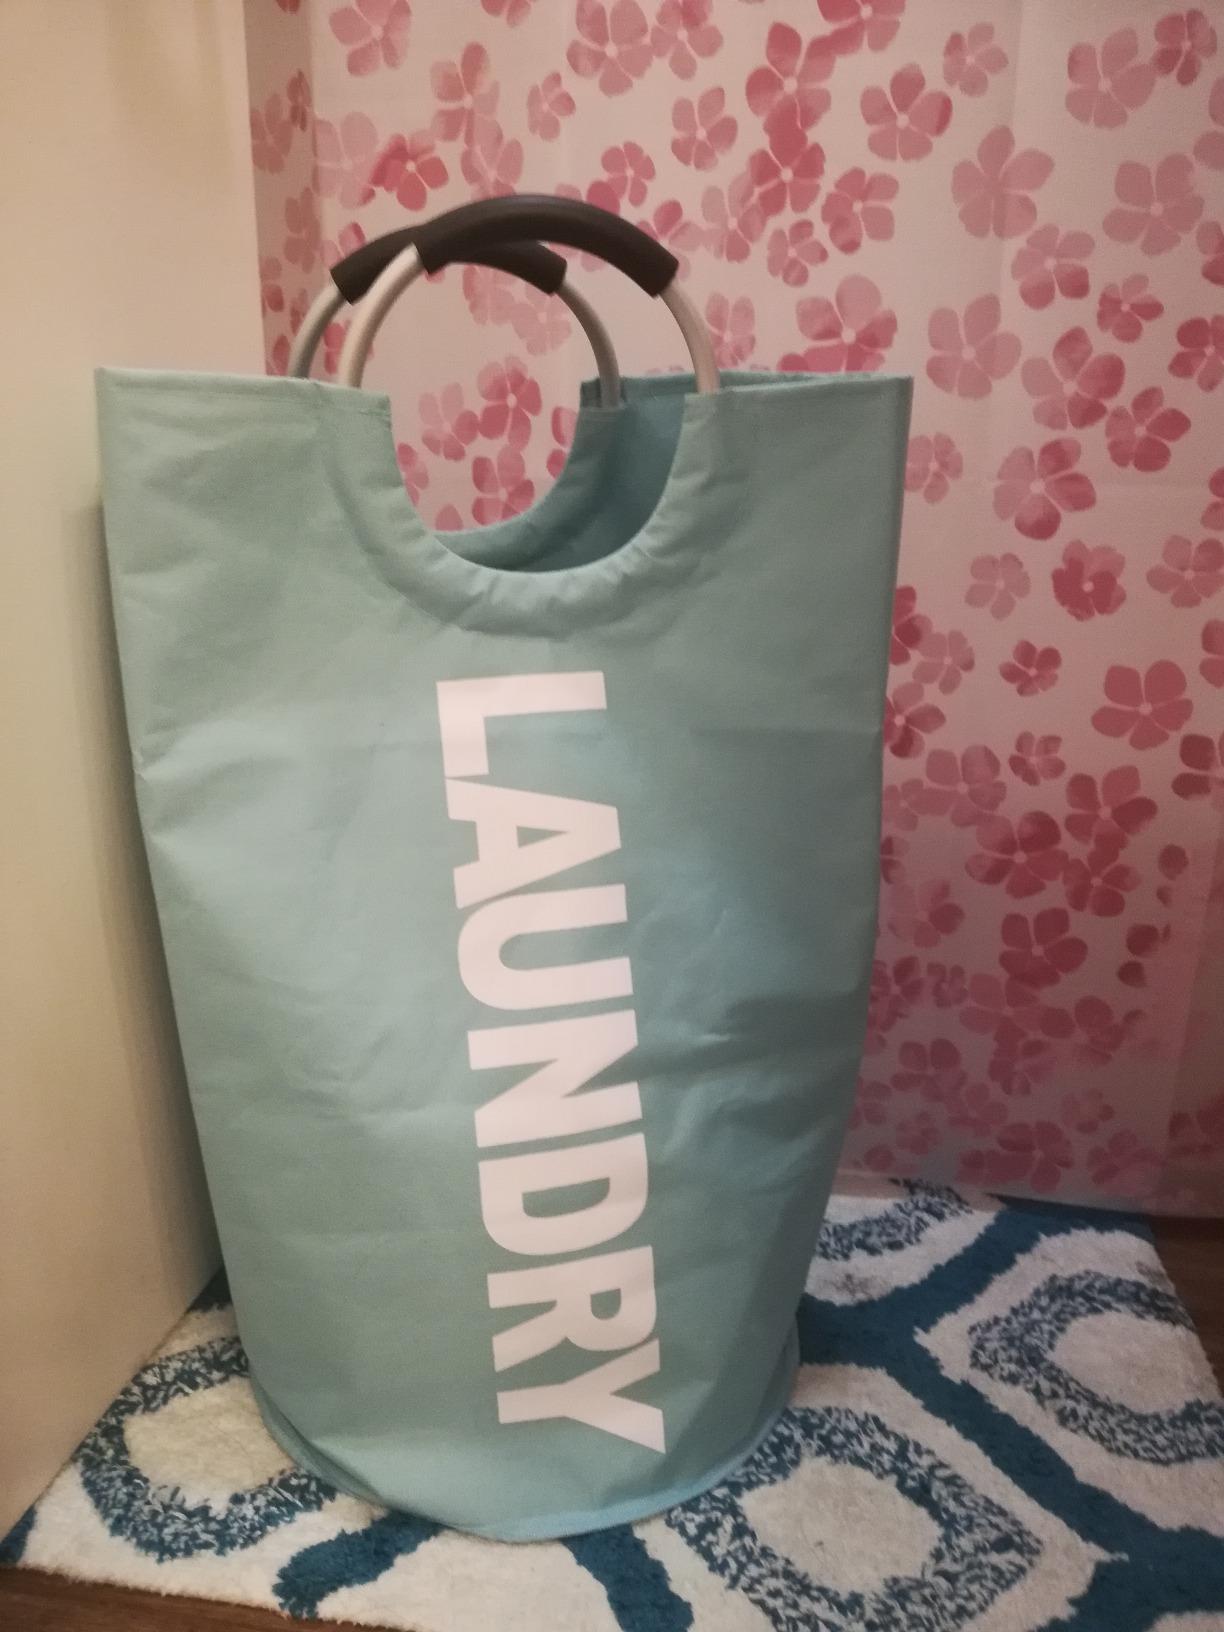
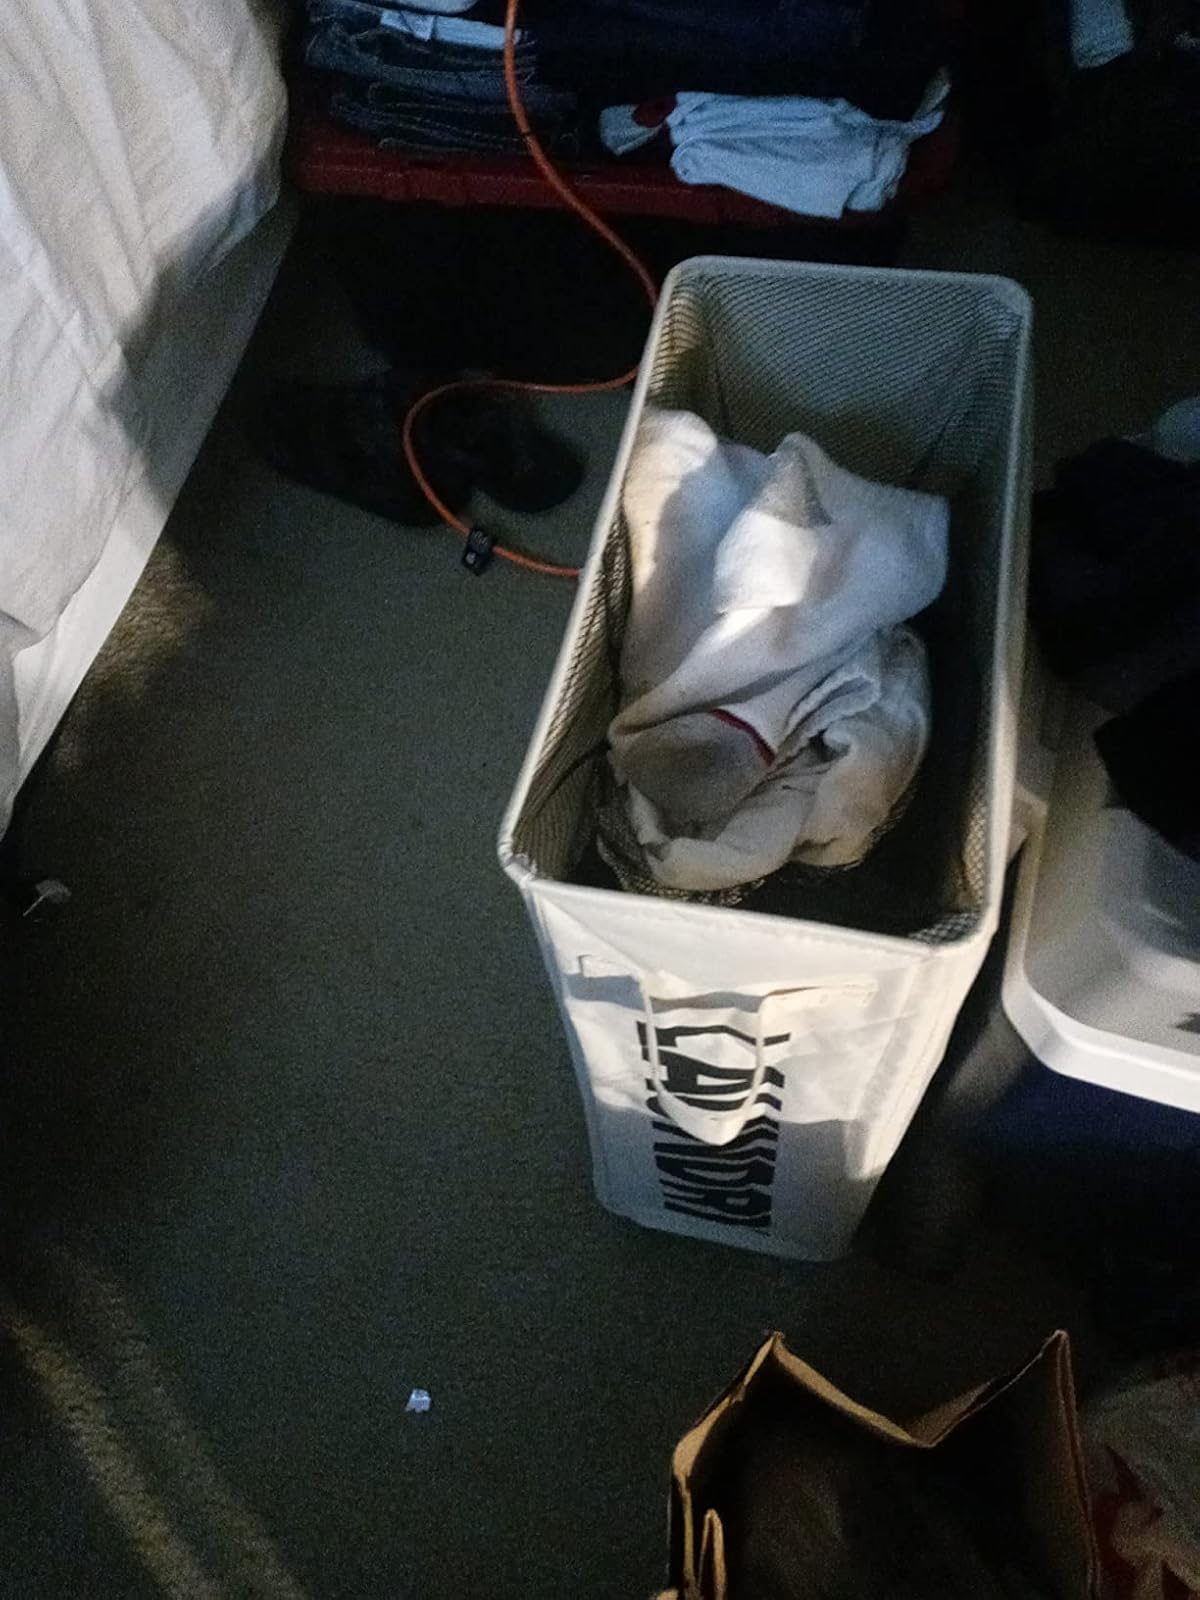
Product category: items_hamper
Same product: no